Traditional markets in Mexico

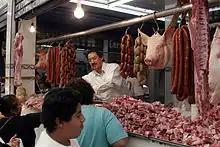
Meat vendor at a market in Tenancingo, State of Mexico.

The operation of these markets has also declined. In Mexico City, about 65% of permits that merchants have to operate in these public markets have some sort of irregularity. None of these markets have adequate sanitary measures for meat. Meat and dairy products sold in tianguis and fixed markets are not regulated or inspected according to the Centro Universitario de Ciencias Exactas e Ingenierías (CUCEI). Contaminants such as "Salmonella" and "E. coli" have been detected in products tested by this organization. Since 1997, Mexico City authorities have not carried out inspection in businesses selling groceries of any type in the city. Federal authorities only have jurisdiction in the states.